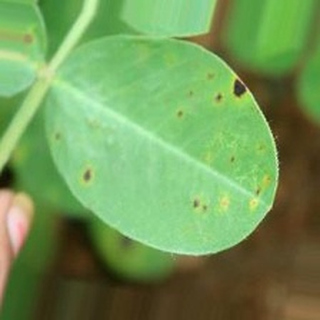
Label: groundnut_early_leaf_spot